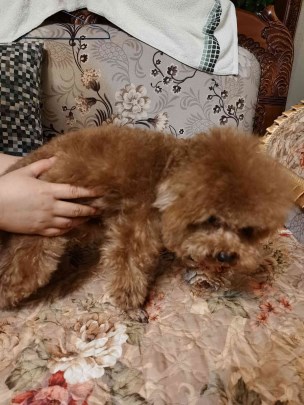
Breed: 7449-n000128-teddy